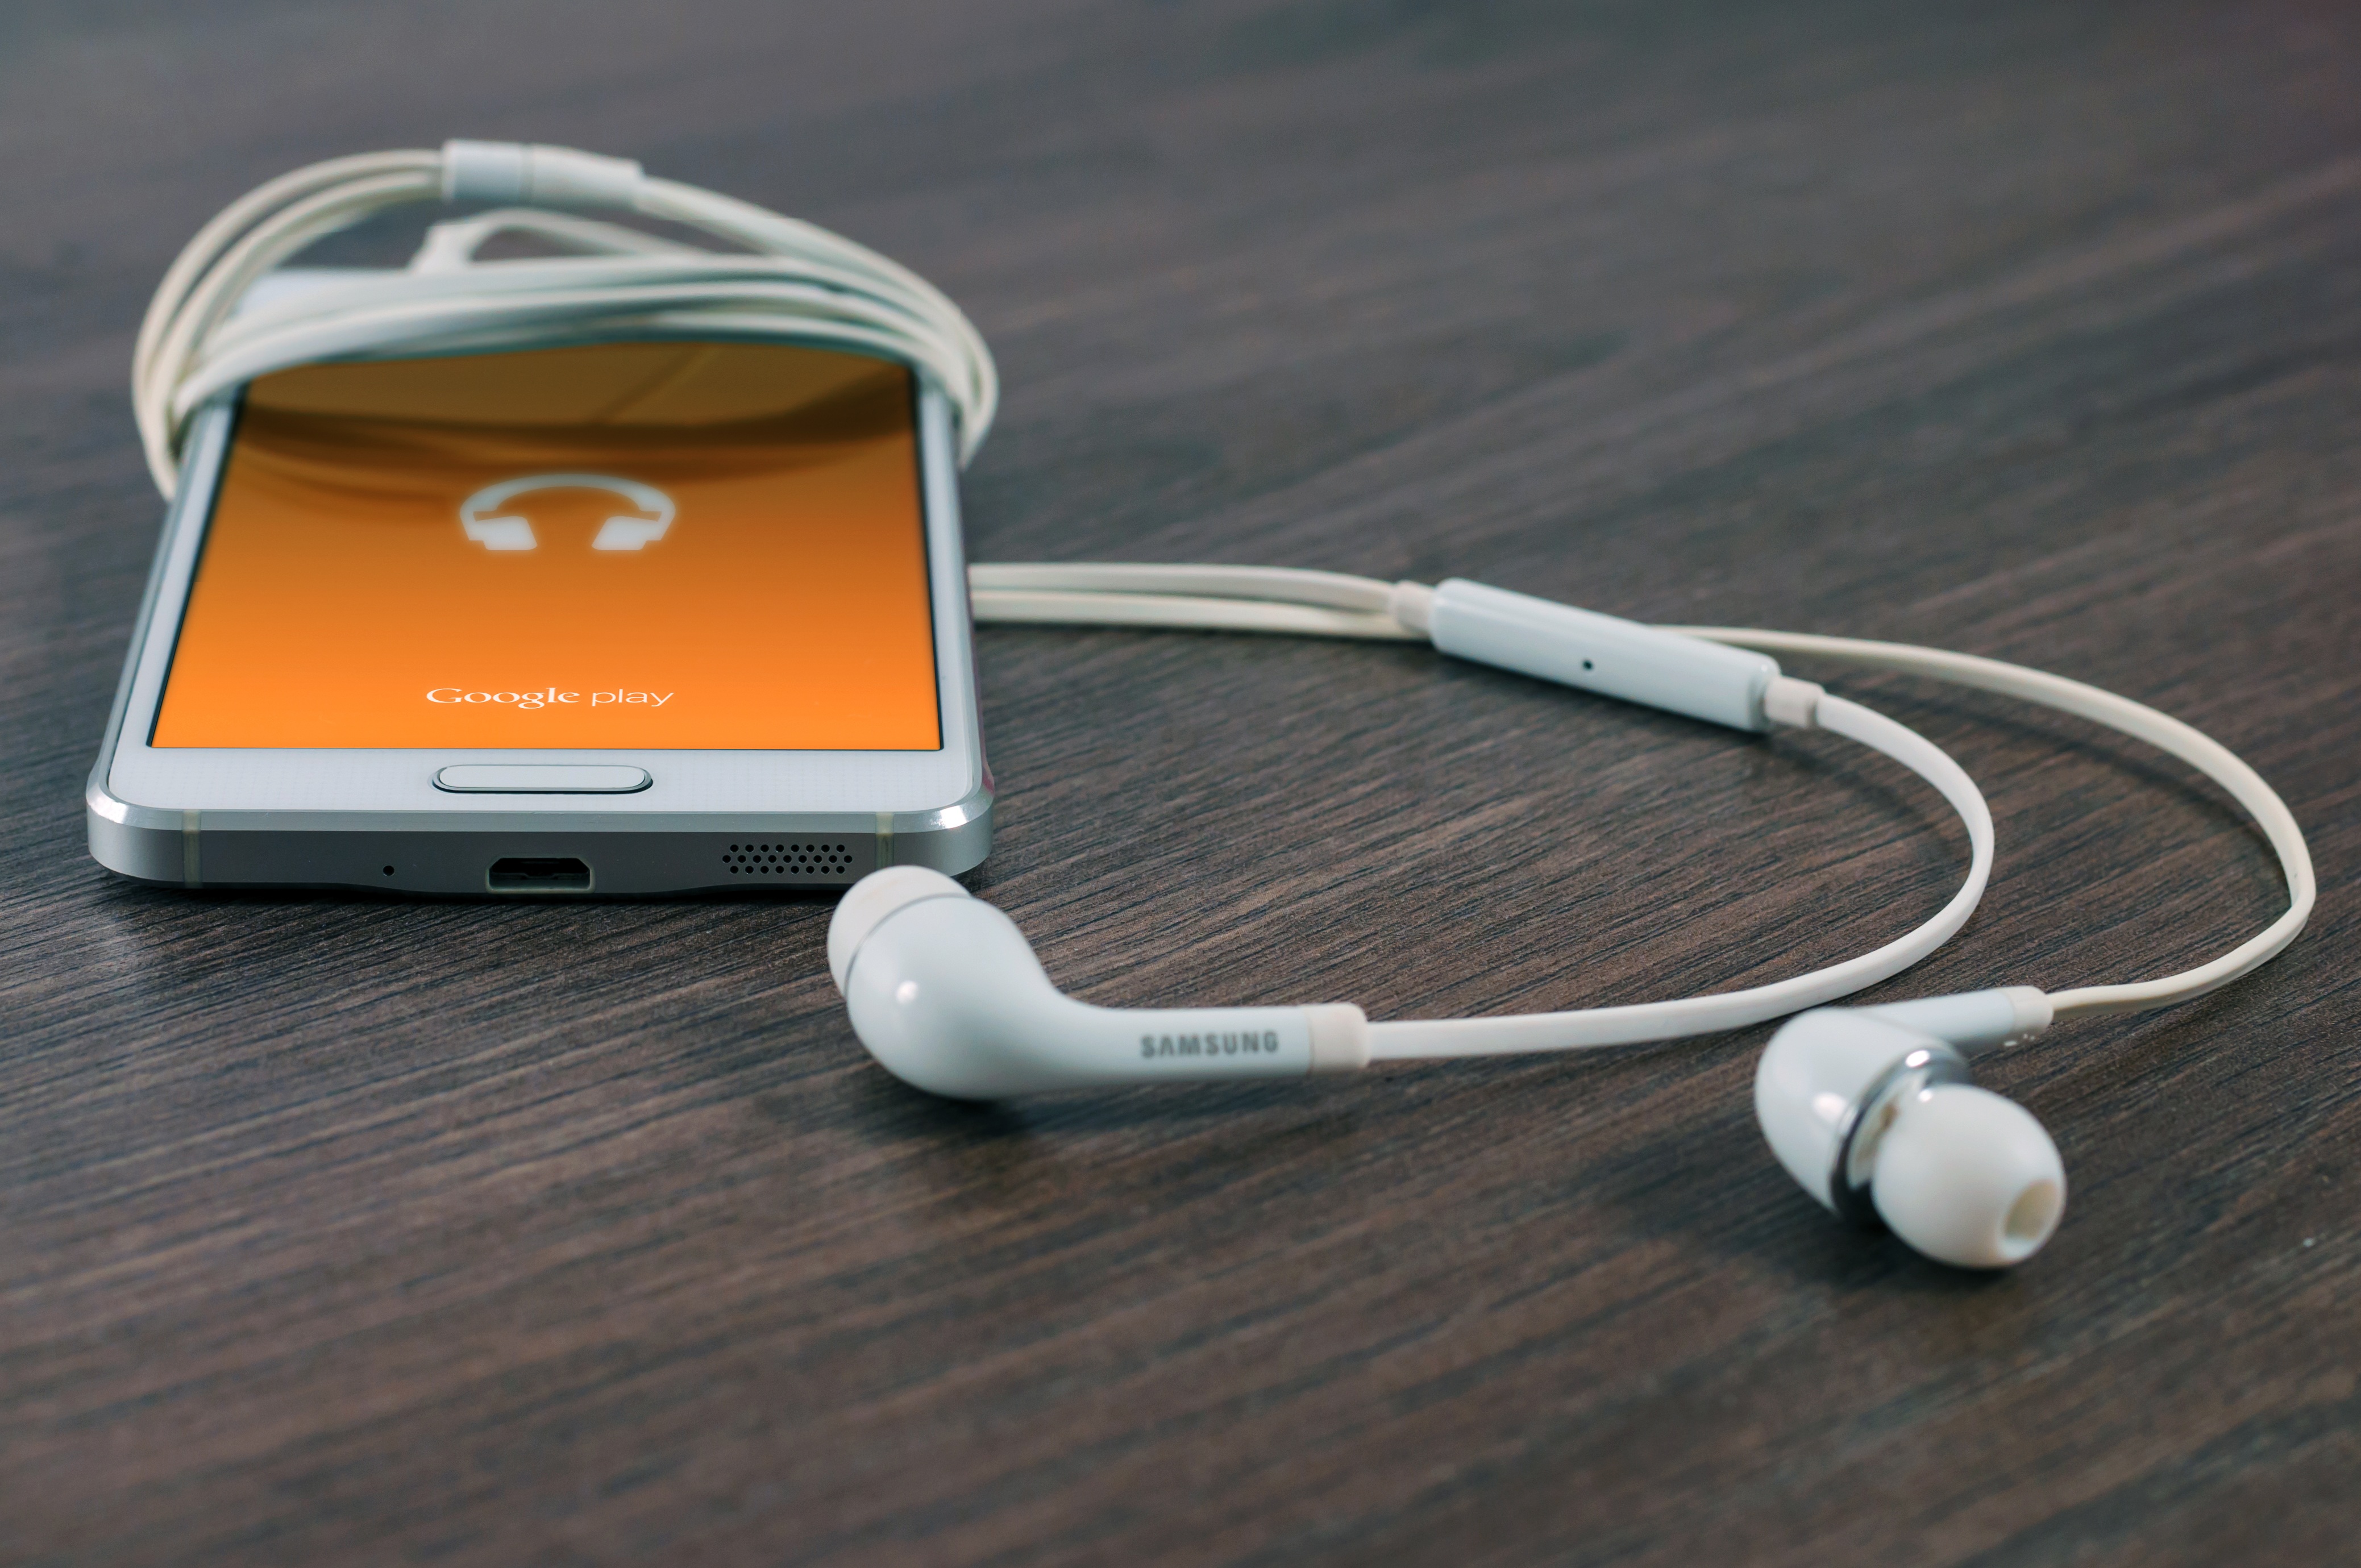
smartphone, mobile, music, technology, phone, telephone, communication, gadget, business, ear, mobile phone, cell phone, electronic, product, electronics, samsung, audio, headphones, google, digital, organ, android, cell, smart, audio equipment, electronic device, communication device